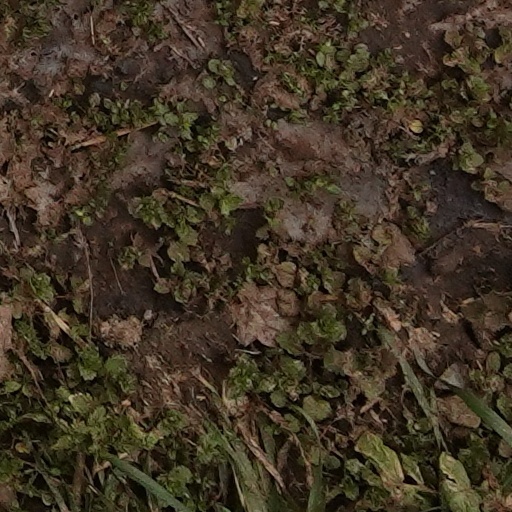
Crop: wheat